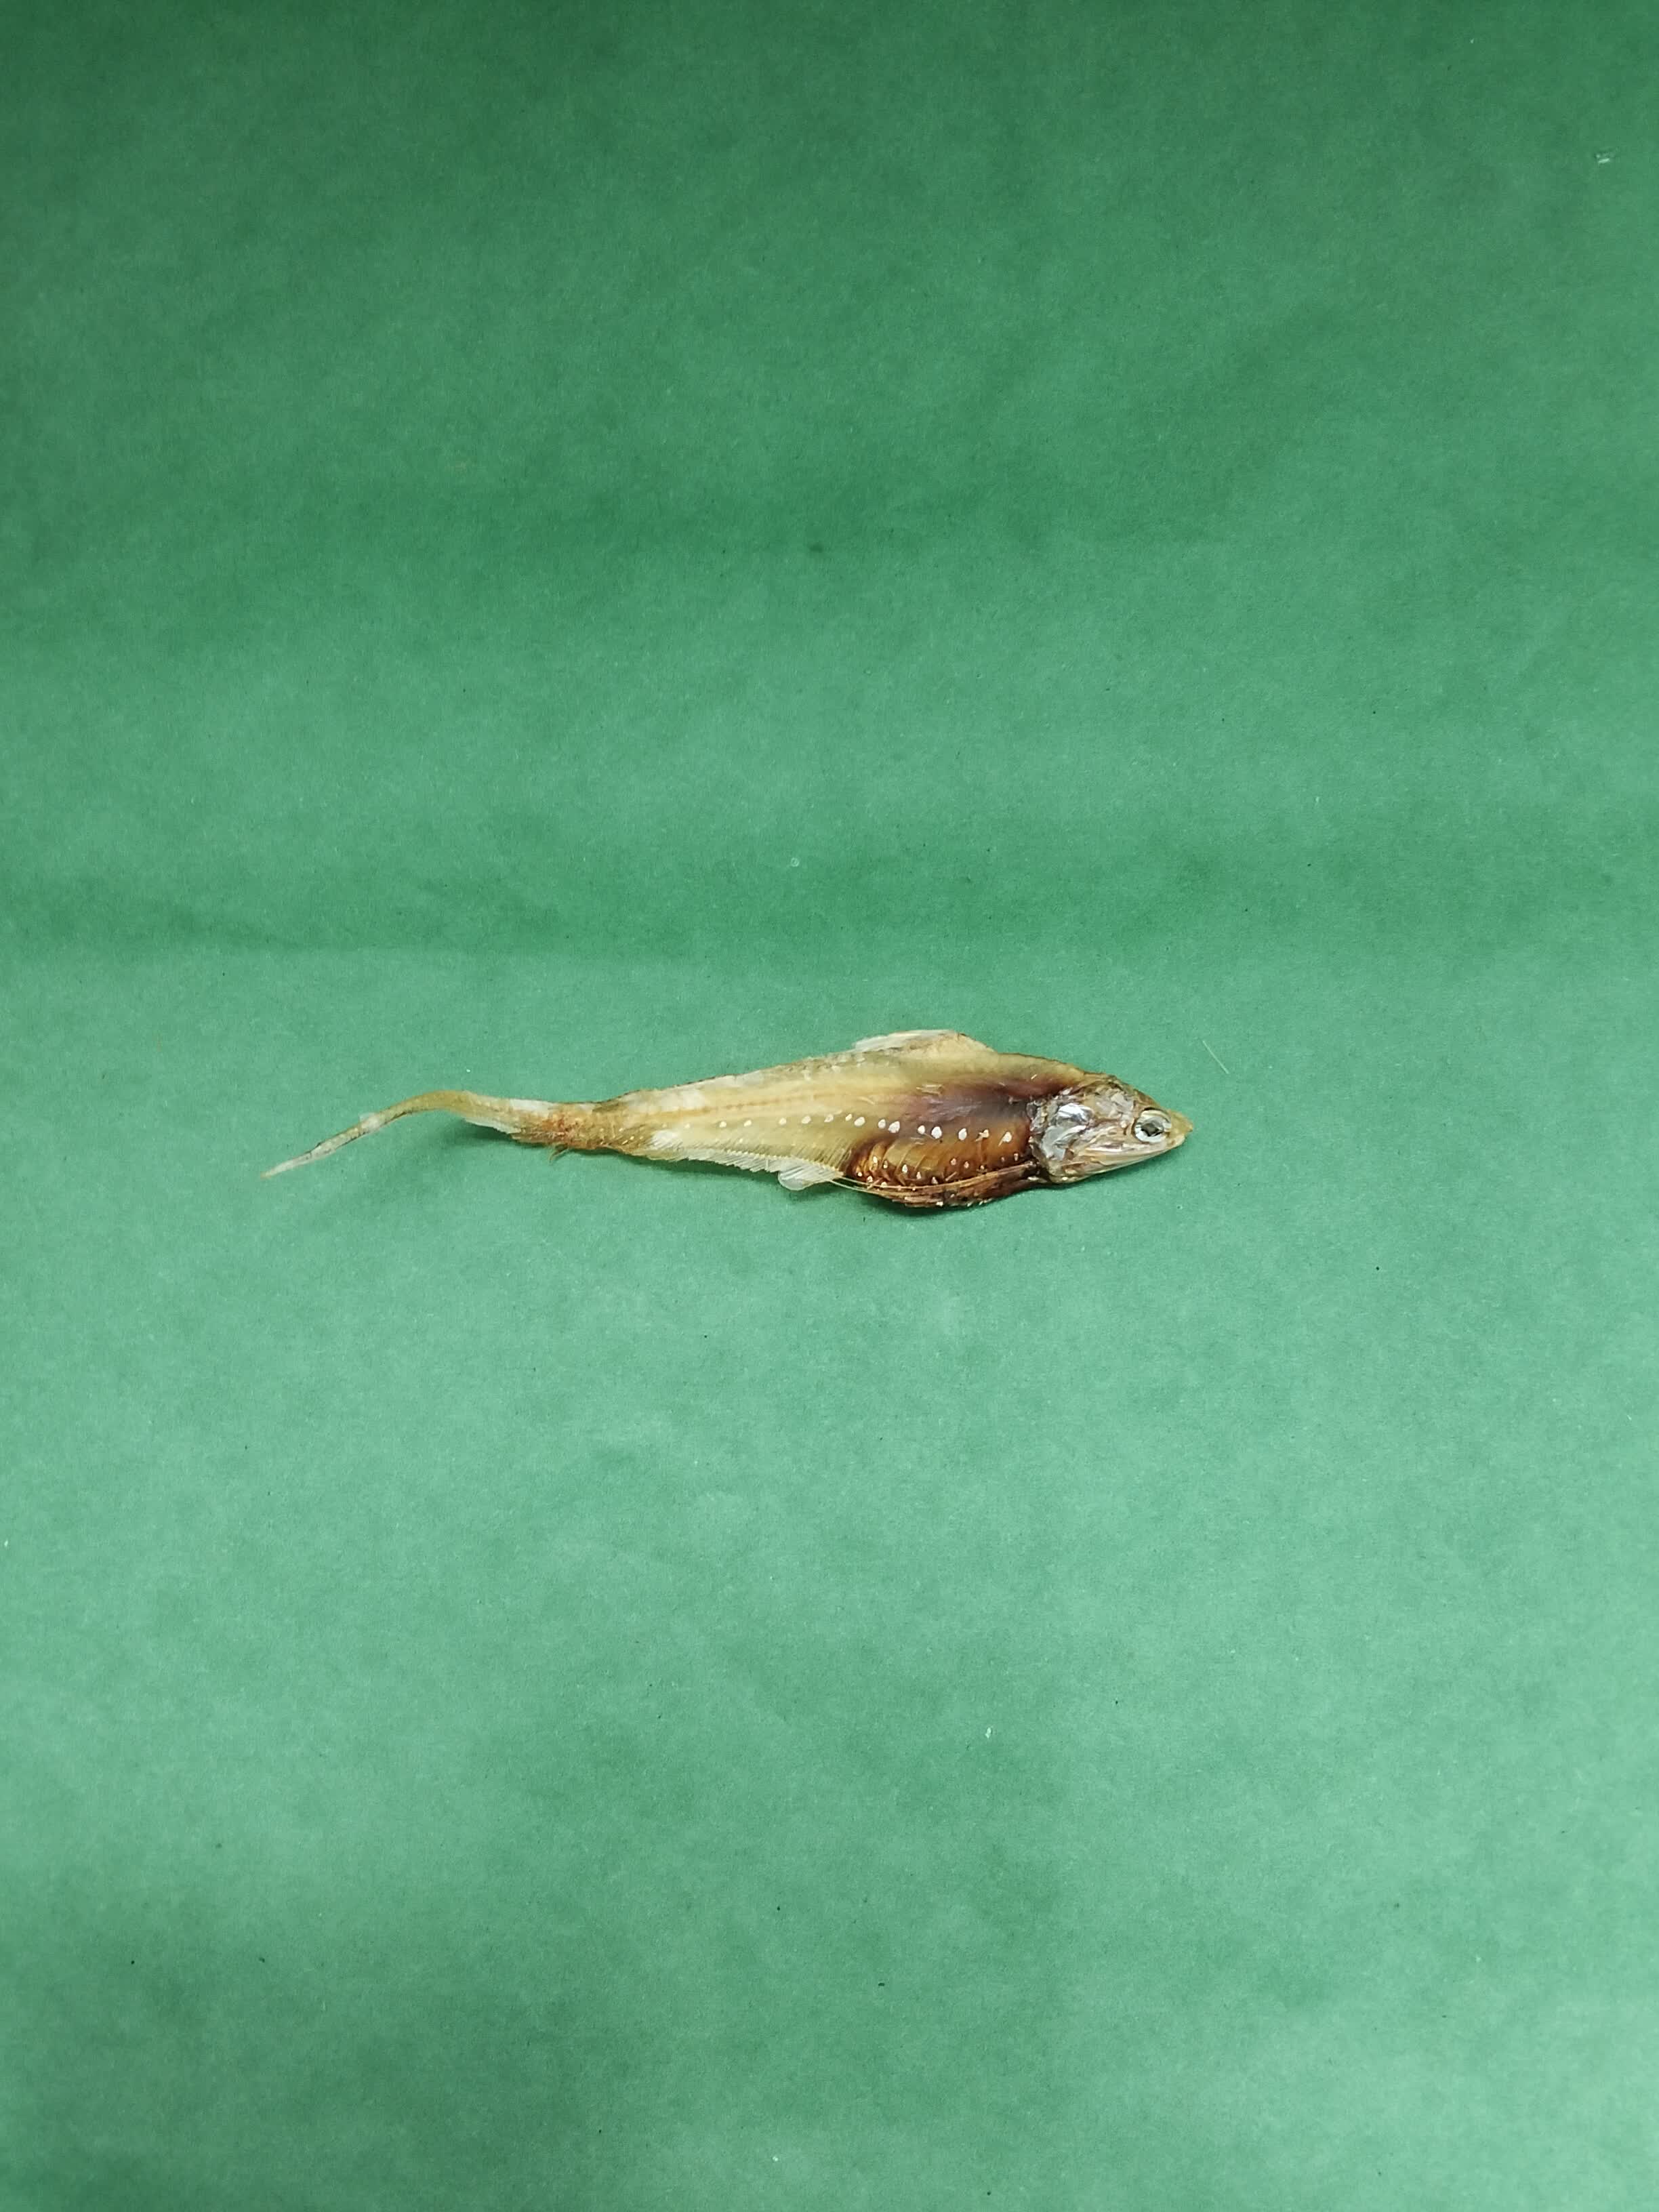
Species: Shundori